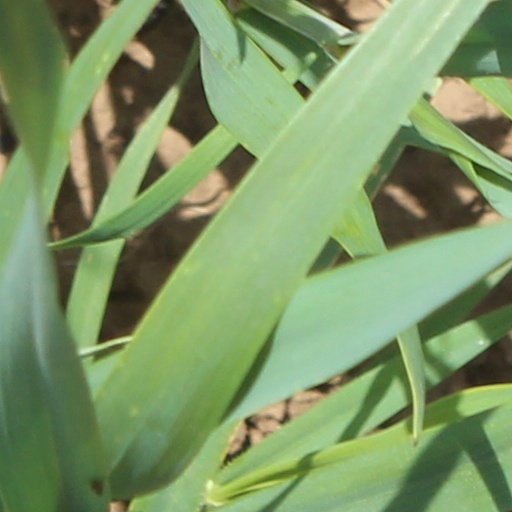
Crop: wheat